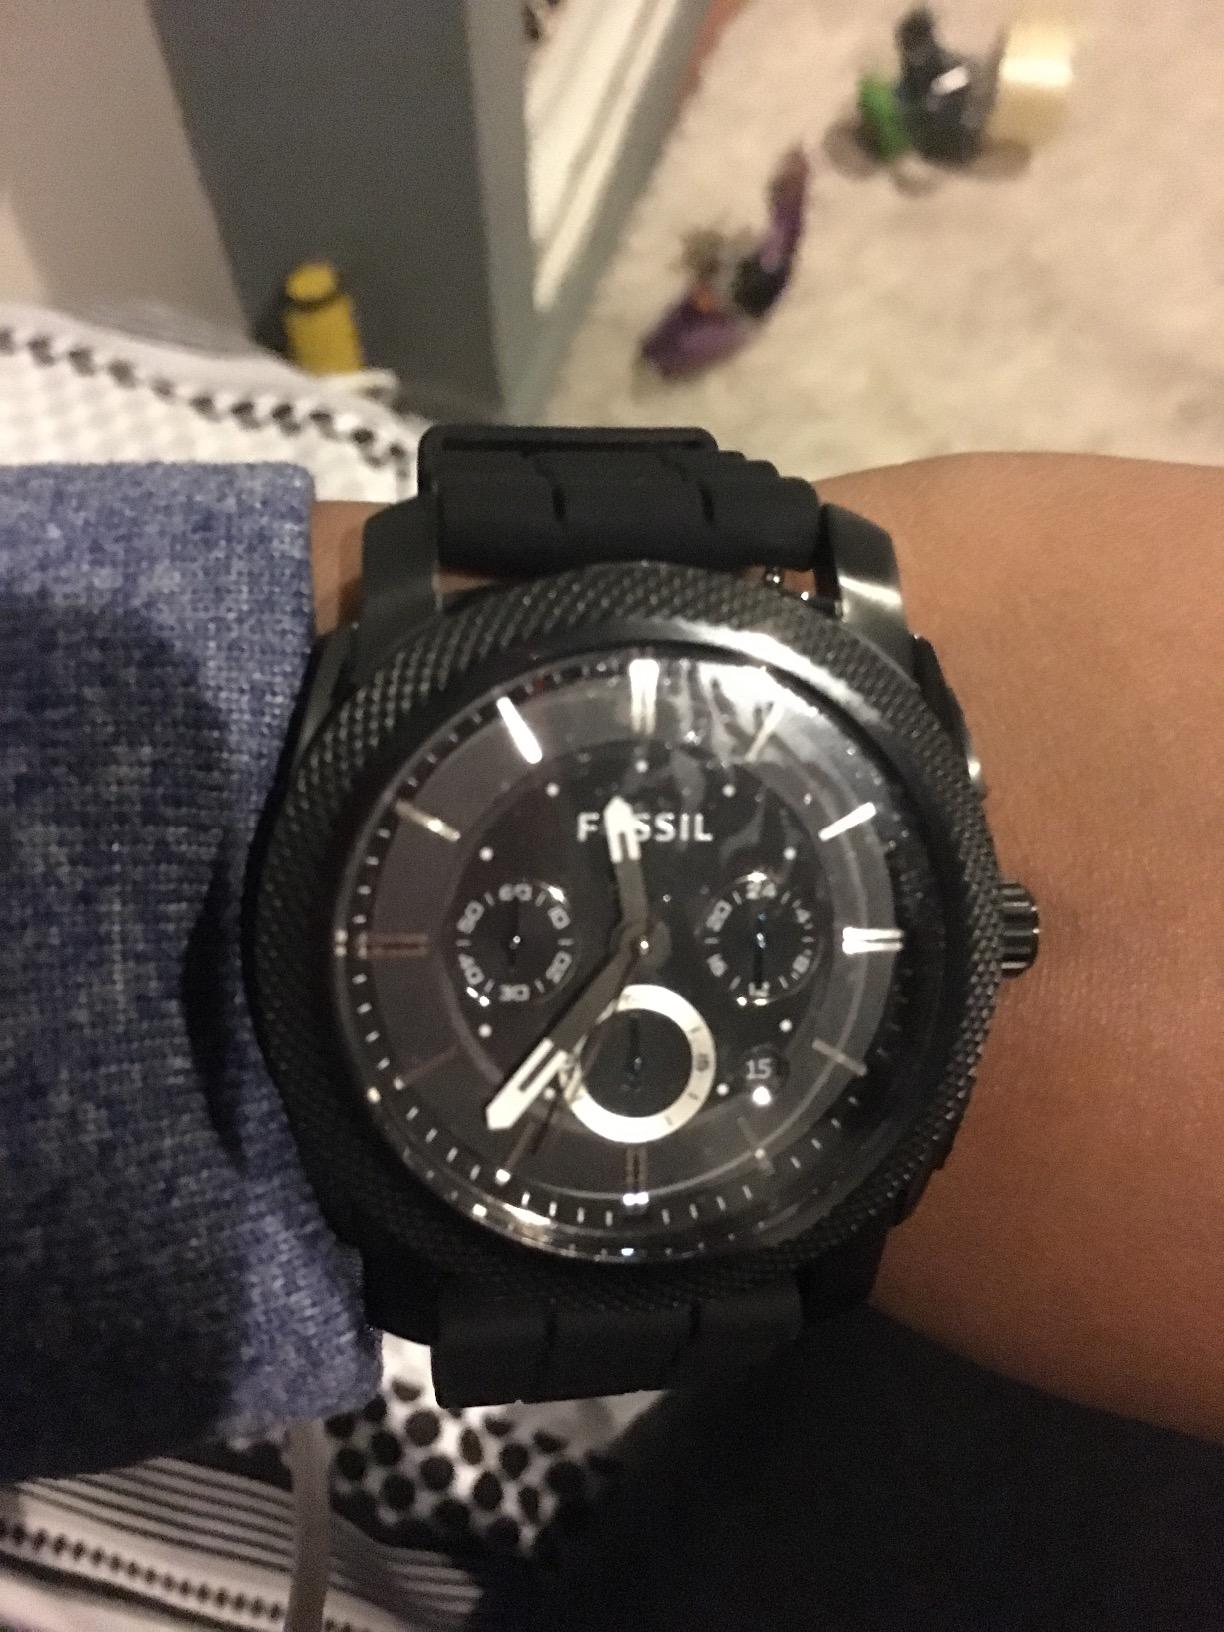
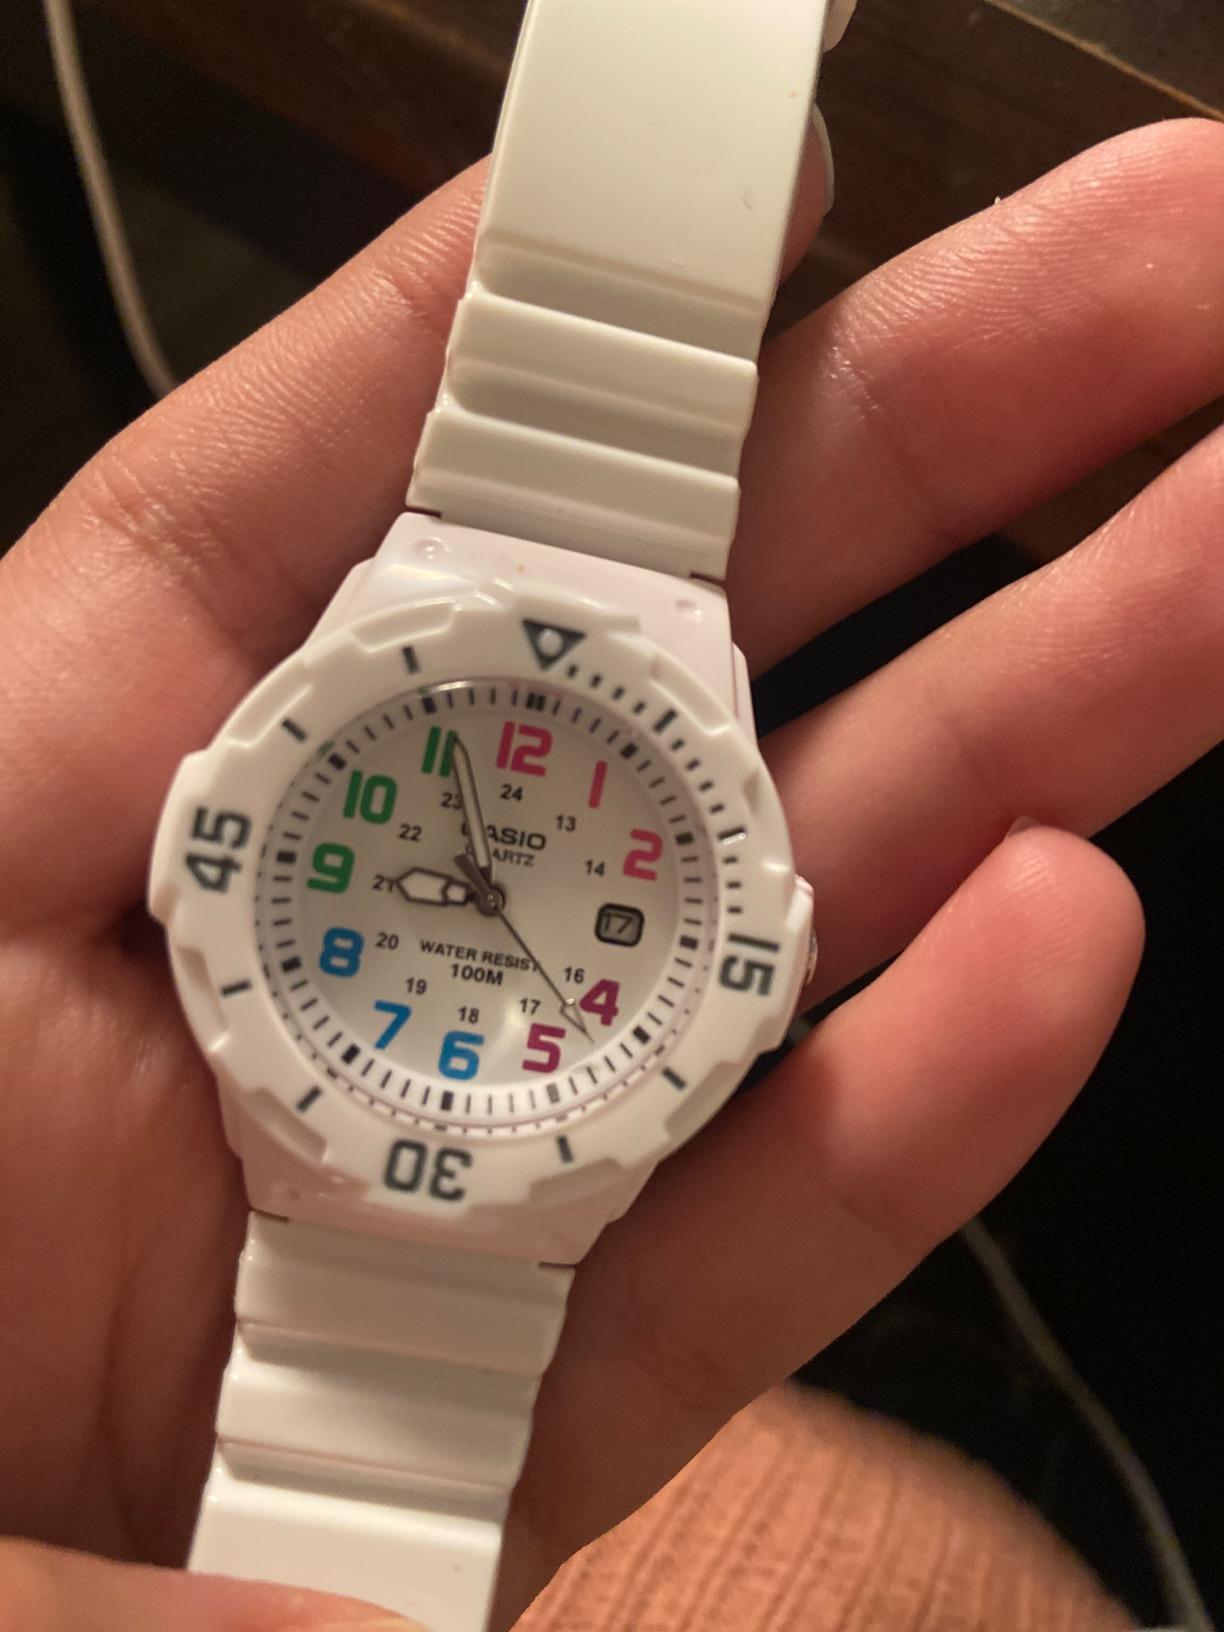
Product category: accessories_watch
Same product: no